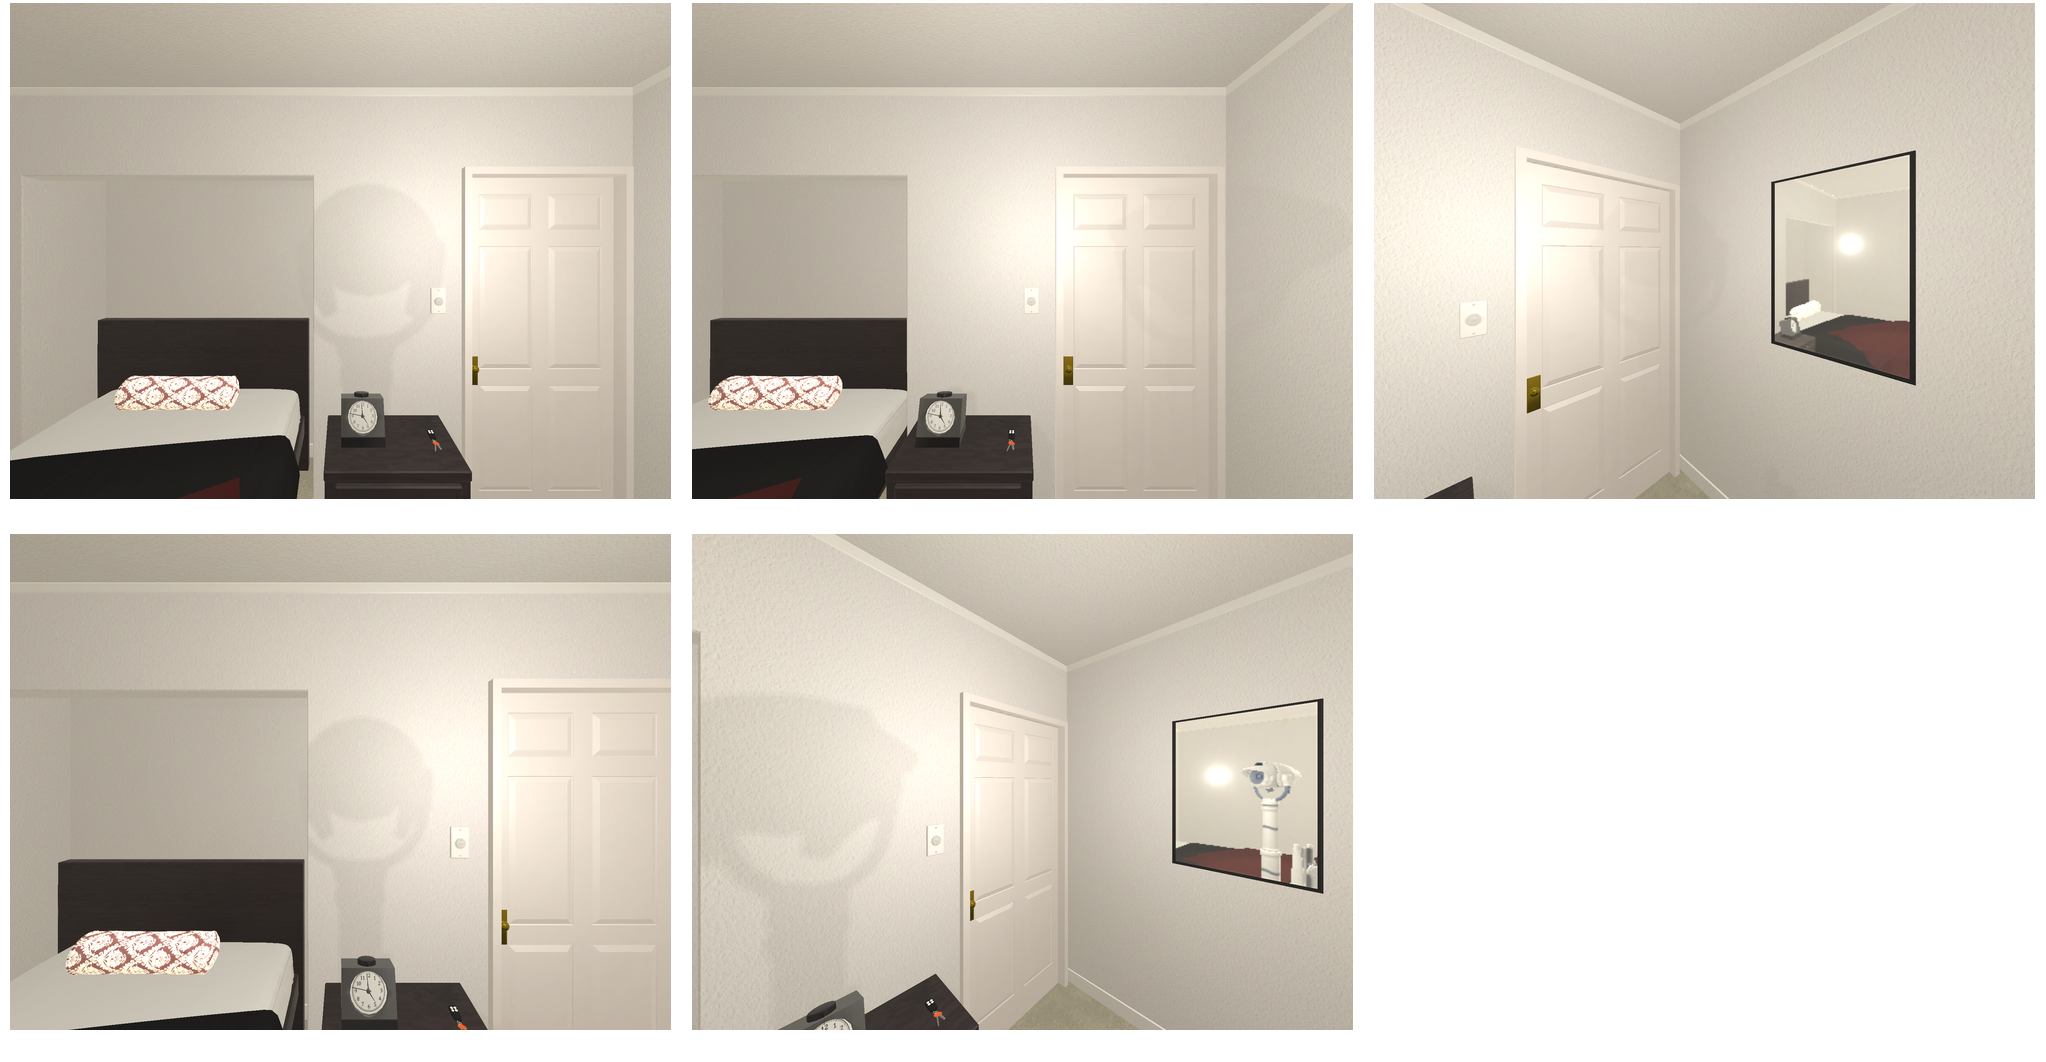Task instruction: Open the door.
Answer: {"task_instruction": "Open the door.", "nodes": ["handle", "door"], "edges": [{"functional_relationship": "openorclose", "object1": "handle", "object2": "door", "spatial_relations": ["in_front_of", "left_of", "lower_than"], "is_touching": true}], "action_type": "pull", "function_type": "open_close_control"}